Anita Hill

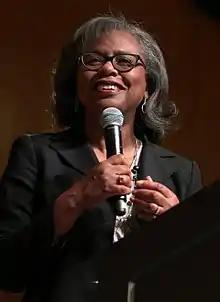
Hill in 2018

Anita Faye Hill (born July 30, 1956) is an American lawyer, educator and author. She is a professor of social policy, law, and women's studies at Brandeis University and a faculty member of the university's Heller School for Social Policy and Management. She became a national figure in 1991 when she accused U.S. Supreme Court nominee Clarence Thomas, her supervisor at the United States Department of Education and the Equal Employment Opportunity Commission, of sexual harassment.